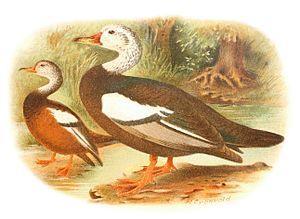
The White-winged Wood Duck Asacornis scutulata = Asarcornis scutulata (Canard à ailes blanches)